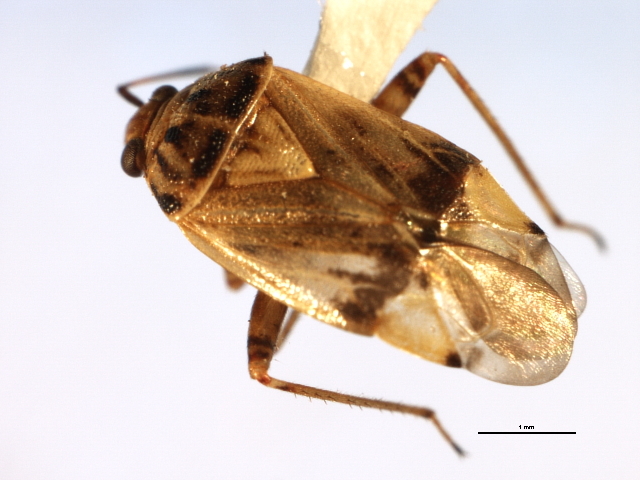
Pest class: lygus_bug